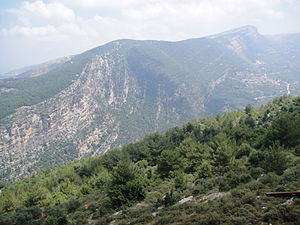
Libanonbjerget / Historie
Bsharri-dstriktet på Libanonbjerget
Libanonbjerget er en bjergkæde i Libanon. Den når i gennemsnit op i 2.500 meter over havets overflade.